Animal husbandry

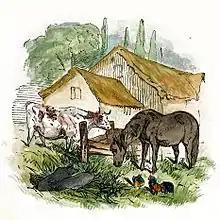
Watercolor drawing of farmyard with cow, horse, pigs, and chickens

Animals used as livestock are predominantly herbivorous, the main exceptions being the pig and the chicken which are omnivorous. The herbivores can be divided into "concentrate selectors" which selectively feed on seeds, fruits and highly nutritious young foliage, "grazers" which mainly feed on grass, and "intermediate feeders" which choose their diet from the whole range of available plant material. Cattle, sheep, goats, deer and antelopes are ruminants; they digest food in two steps, chewing and swallowing in the normal way, and then regurgitating the semidigested cud to chew it again and thus extract the maximum possible food value.